Chicago Central and Pacific Railroad

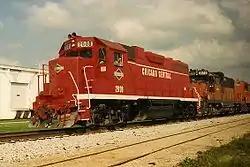
A Chicago Central train passes westbound through northern Illinois in 1993.

The Chicago Central and Pacific Railroad is part of the Illinois Central Railroad (IC), which is owned by the Canadian National Railway (CN) through the Grand Trunk Corporation. Operationally, the Chicago Central & Pacific is designated as the Iowa Zone of CN's Southern Region.